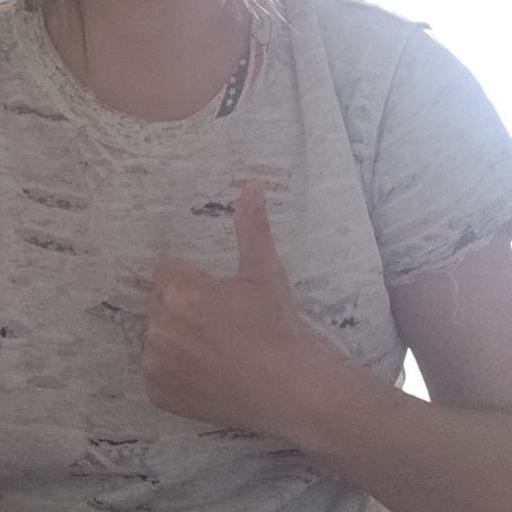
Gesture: like